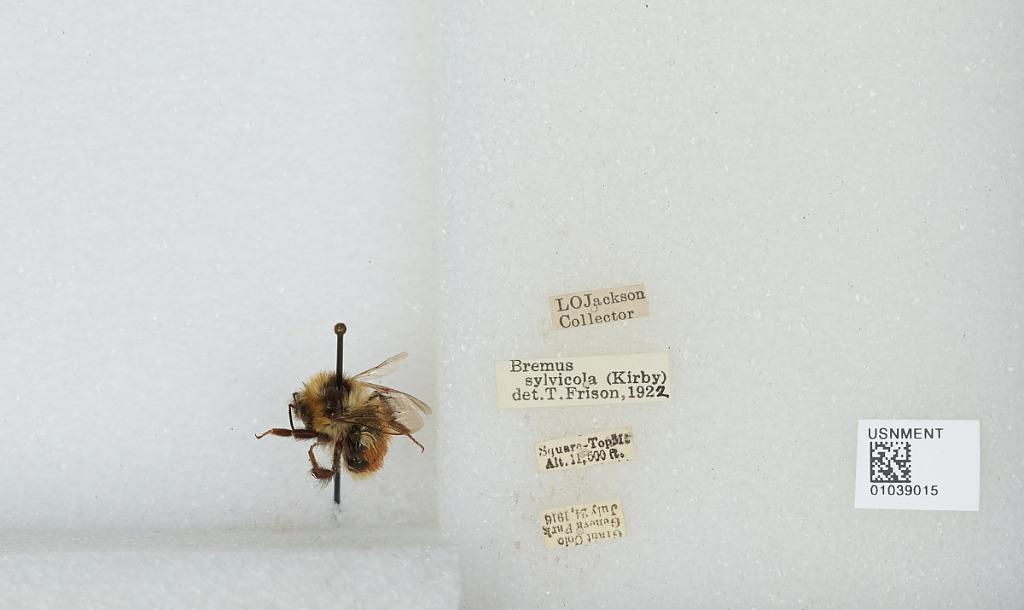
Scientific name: Bombus (Pyrobombus) sylvicola Kirby
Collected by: L. Jackson
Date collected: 1916-7-24
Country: United States
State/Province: Colorado
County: Clear Creek
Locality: Grant, Geneva Park, Square Top Mountain
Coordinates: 39.5178, -105.727
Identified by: Frison, T.